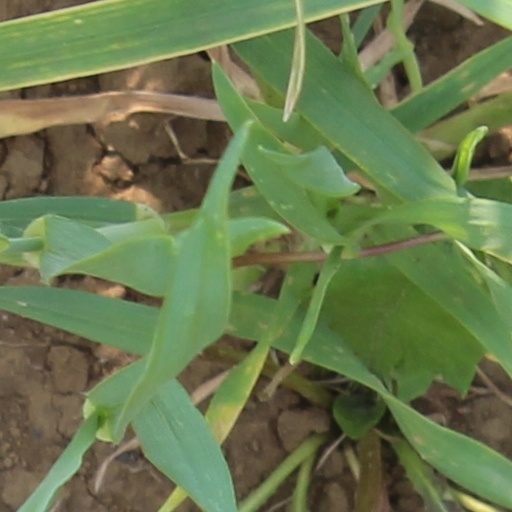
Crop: wheat